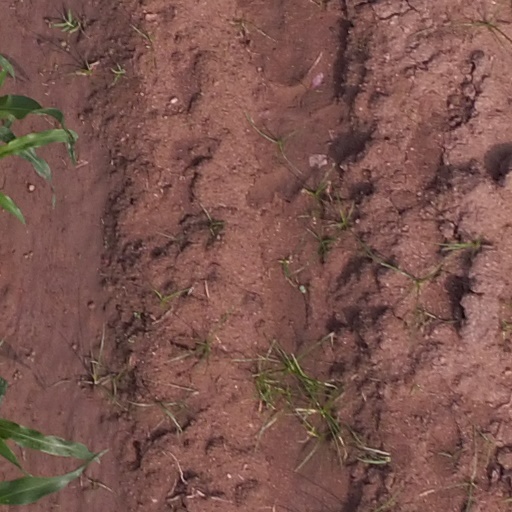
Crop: maize; corn